Cacciatori d'Africa

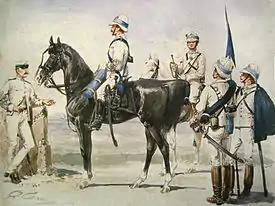
"Italian Cavalry in East Africa", 1885–86

The Cacciatori d'Africa (literally "African Hunters") were Italian light infantry and mounted infantry units raised for colonial service in Africa. Cacciatori units later served in Somalia, Eritrea, Tripolitania and Cyrenaica for the Italian colonial empire. Partially mechanised in the early 1920s, the Cacciatori d'Africa remained part of the "Regio Corpo Truppe Coloniali" until 1942.